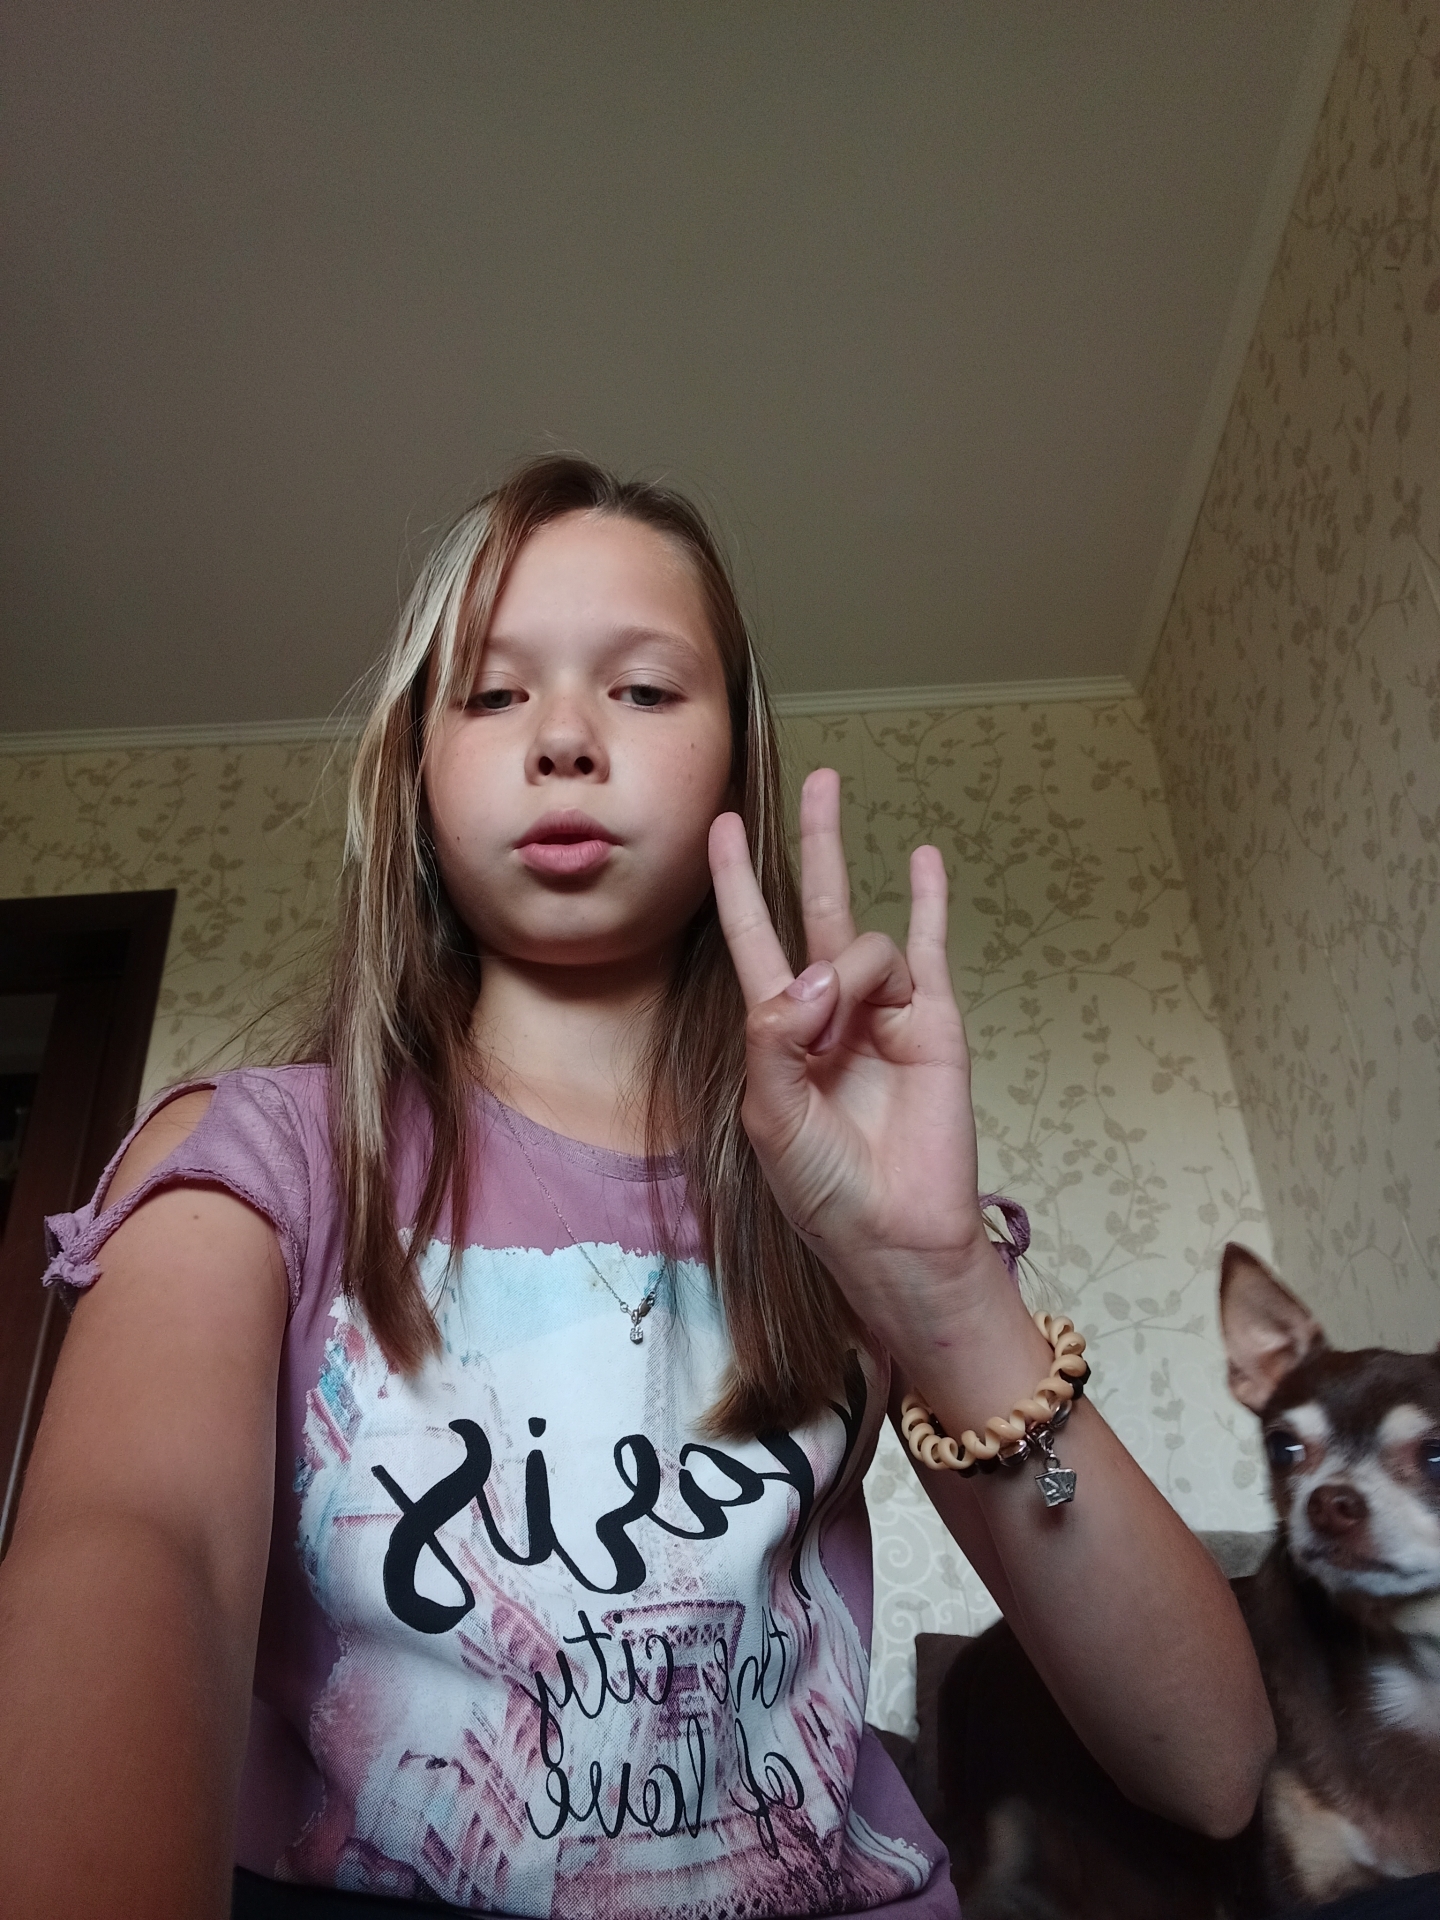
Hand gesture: three3